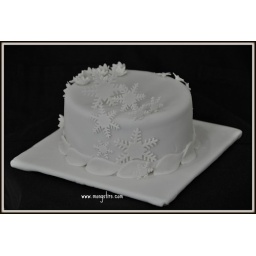
This beautiful white on white snowflake cake is created by Josephine. Snow flakes are made of gumpaste.